Babu Antony

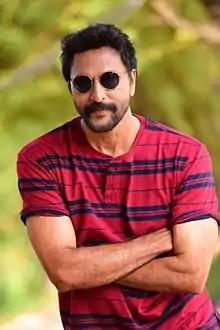
Babu Antony in the film "Karinkunnam 6'S"

Babu Antony (born 22 February) is an Indian-American actor and martial artist, who works primarily in Malayalam cinema. He has also acted in several Tamil, Telugu, Kannada, Sinhalese, Hindi and English films. He started his career doing antagonistic roles and progressed to supporting and leading roles as well. Babu owns a mixed martial art academy in Houston.